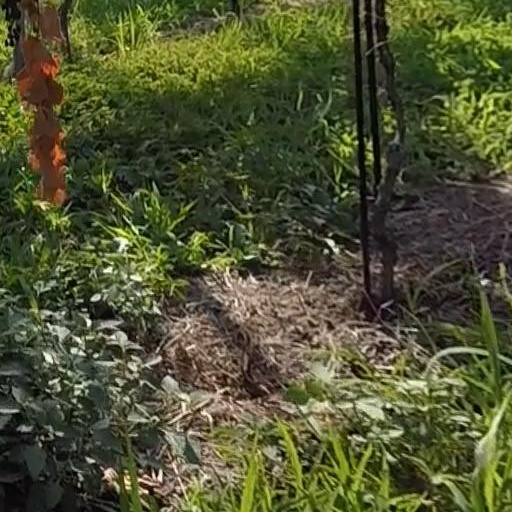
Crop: grape